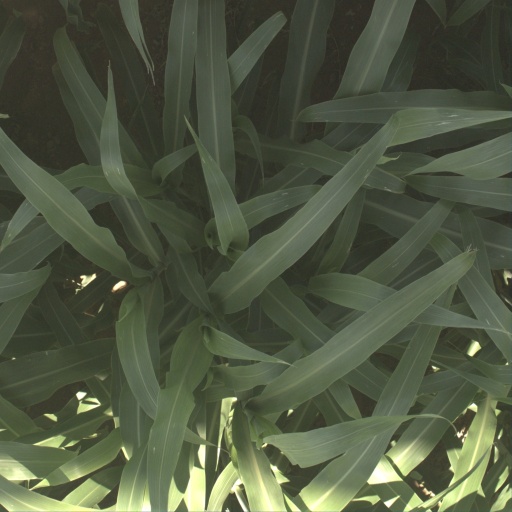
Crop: sorghum